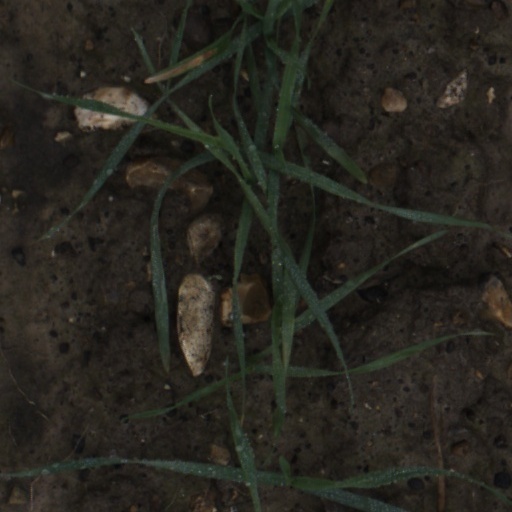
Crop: wheat